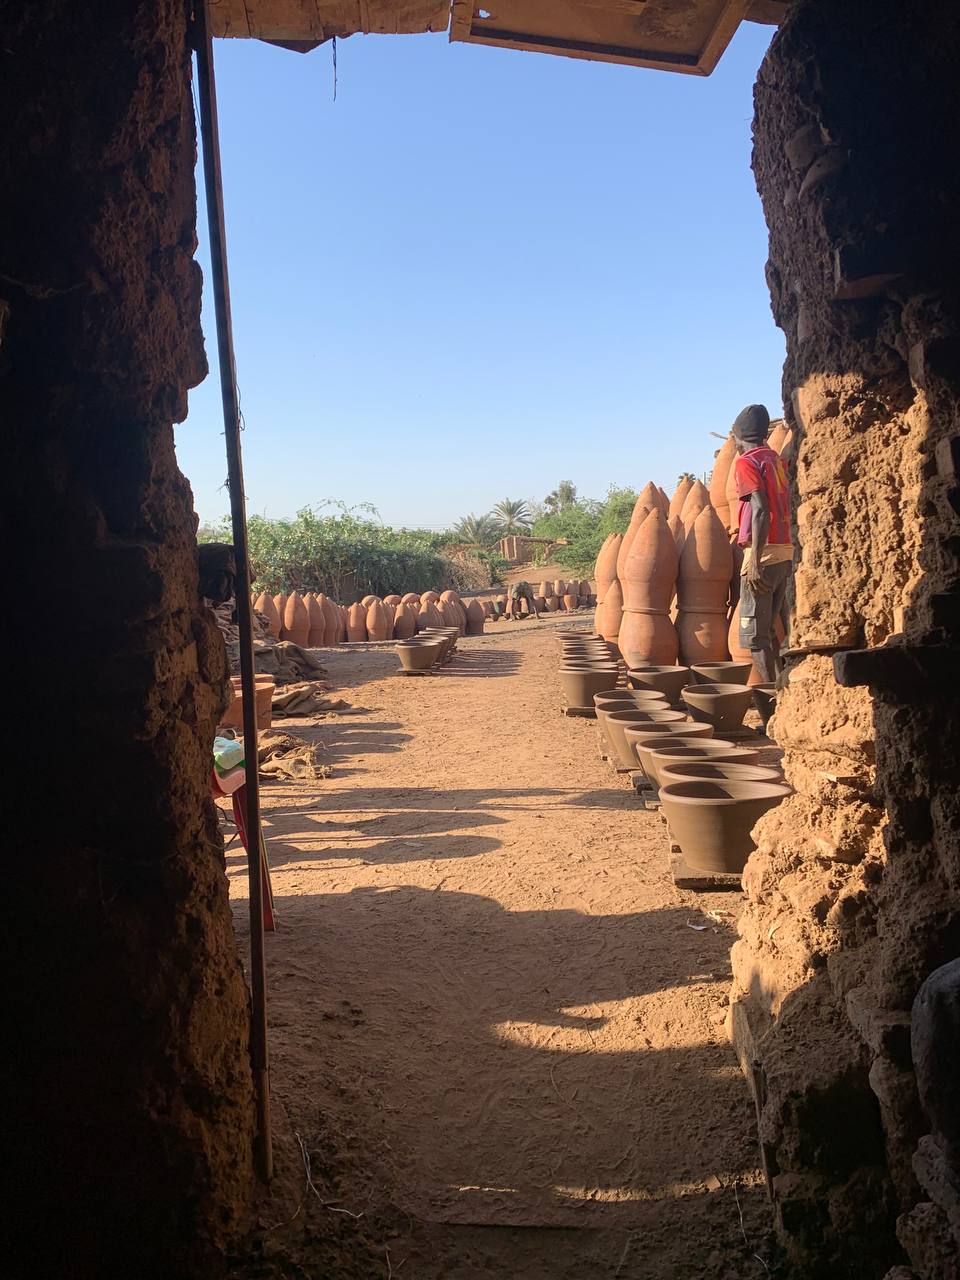
الوصف بالفصحى: عملية صناعة فخار تقليدية في مدينة أم درمان
الوصف بالعامية السودانية: صناعة فخار في أم درمان، فخار لسه ما نشف وأزيار مرصوصة
التصنيف: Local Culture & Objects
التصنيف الفرعي: Craftwork